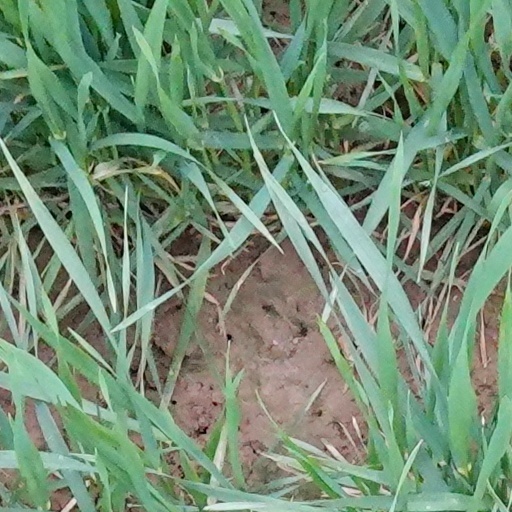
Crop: wheat